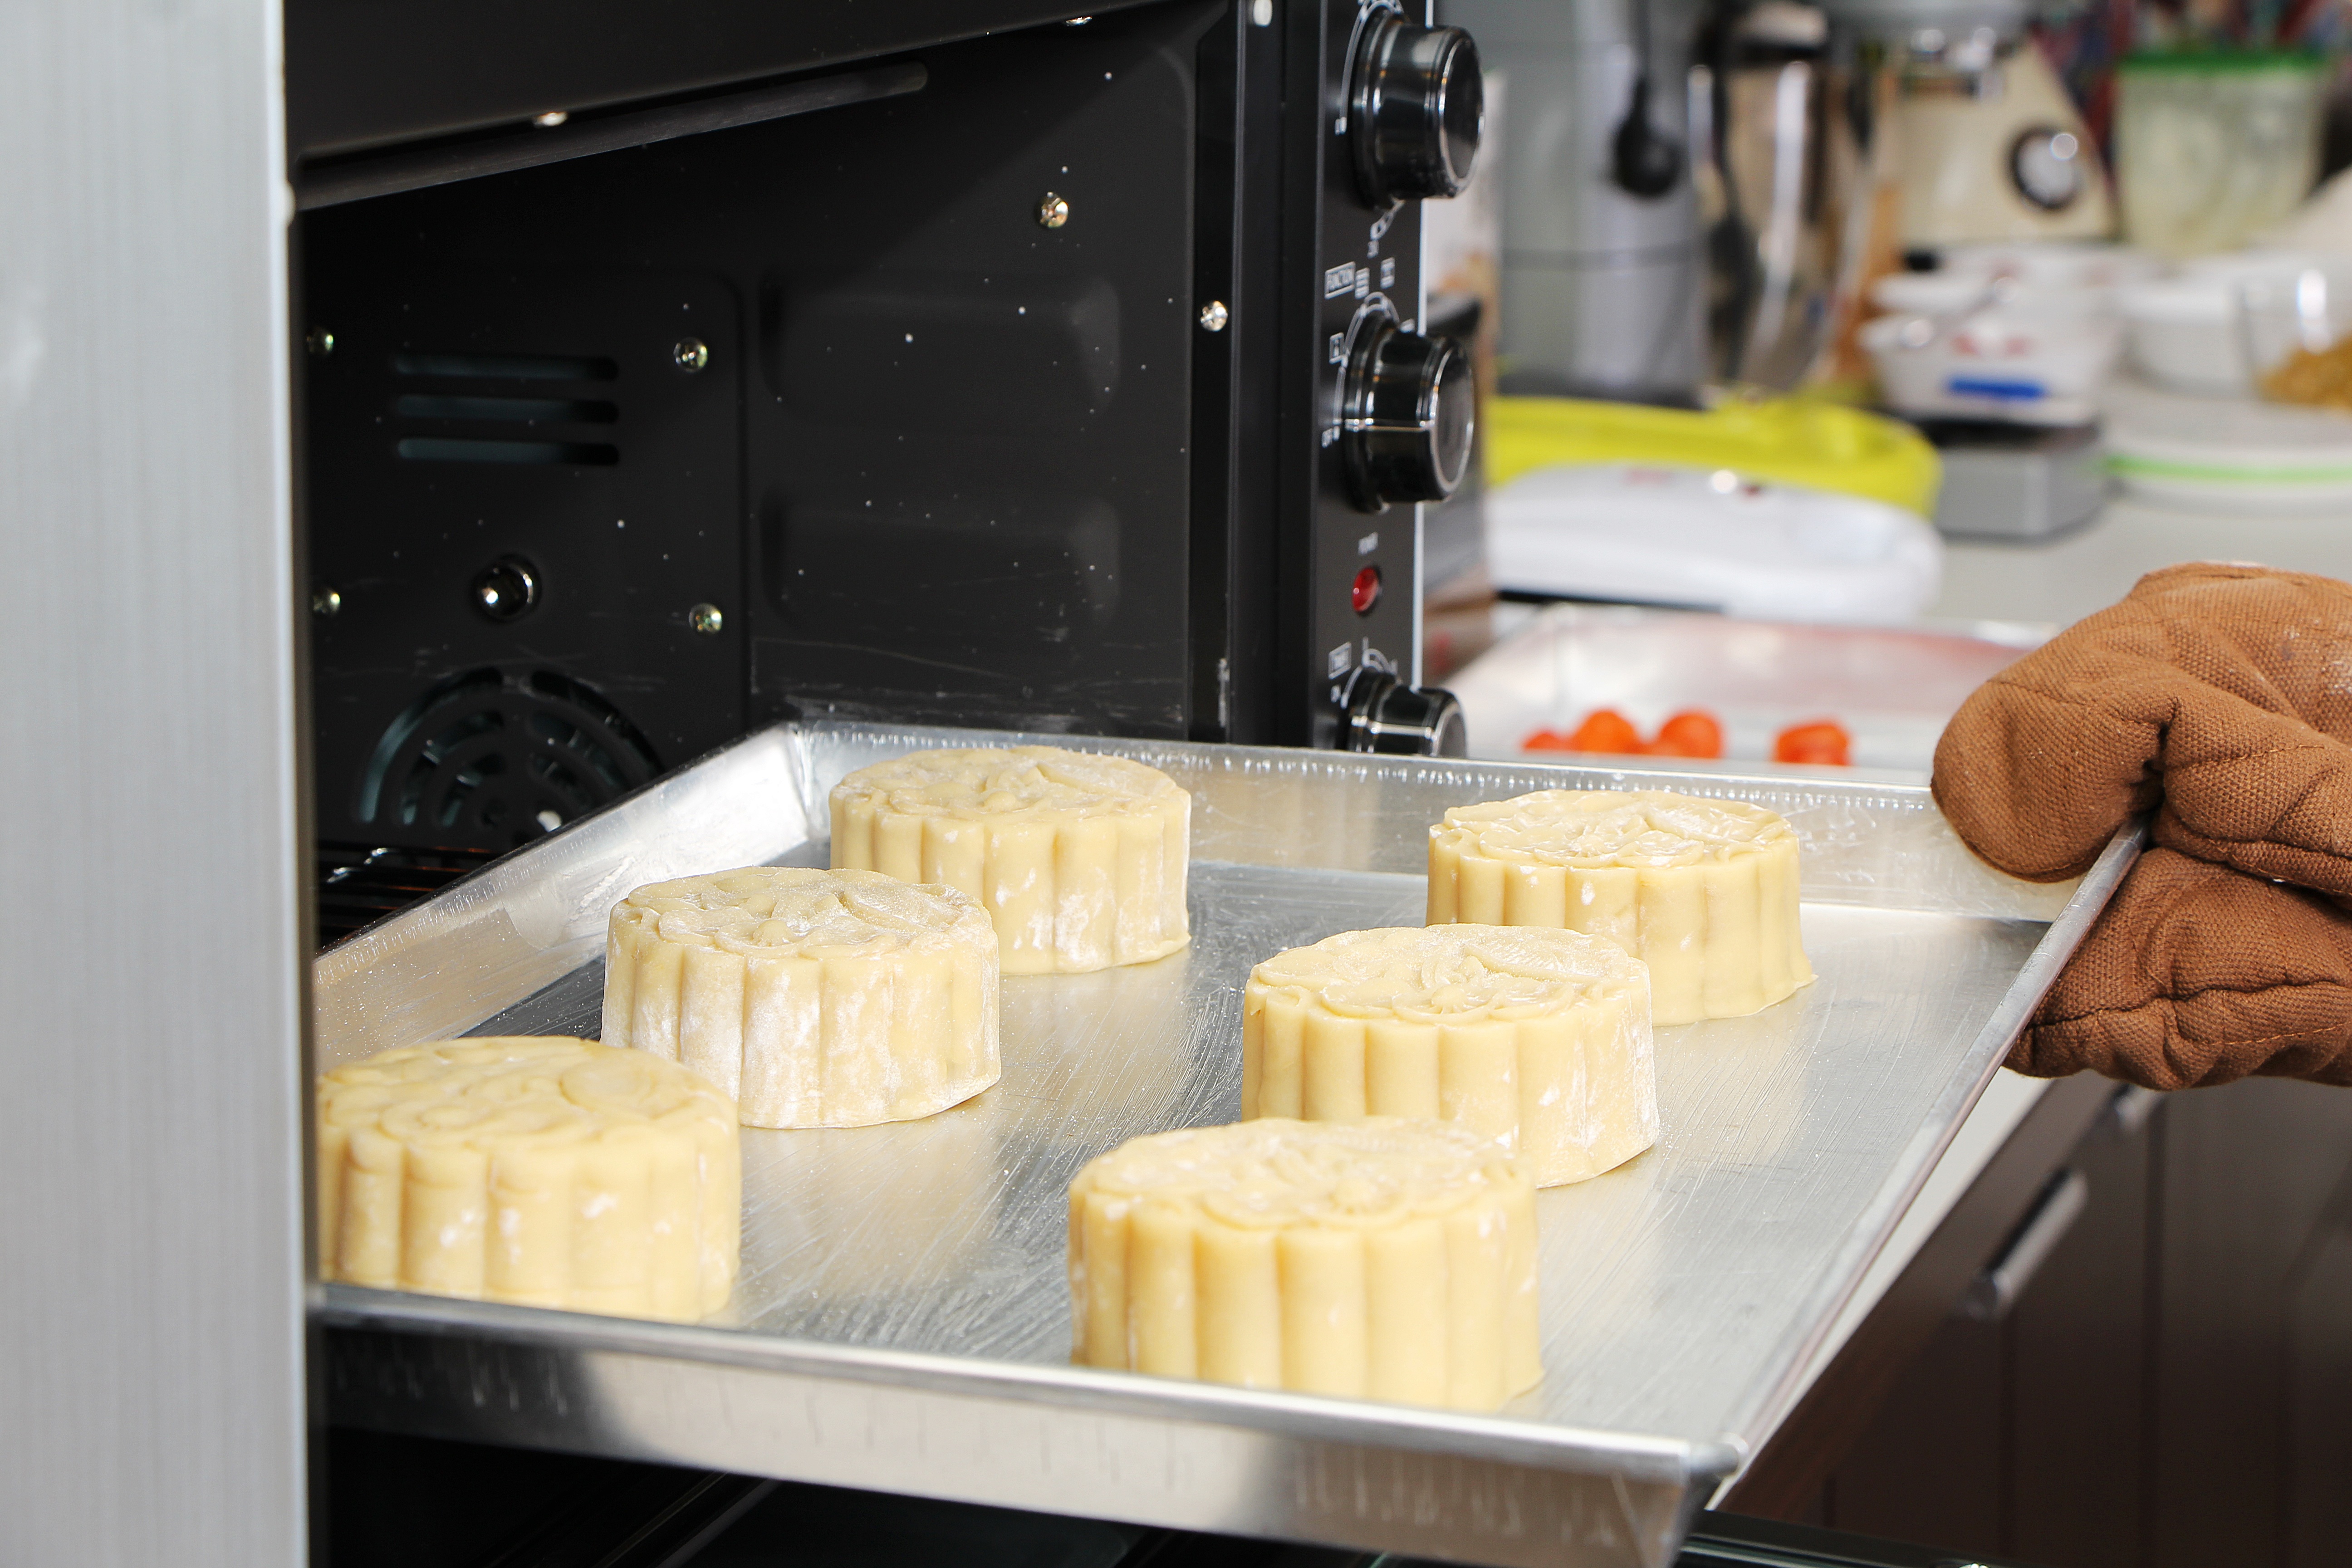
meal, food, frame, baking, dessert, eat, delicious, bread, bakery, foods, flavor, food to eat, the process, make food, the baking, tray handle